Louis-Étienne Héricart de Thury

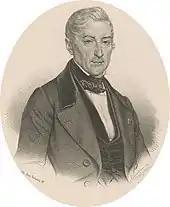
Louis-Étienne Héricart de Thury.

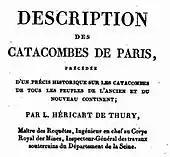
Title page of the book lion of ("Paris catacombs") published in 1815 by Héricart de Thury.

Louis-Étienne François Héricart-Ferrand, vicomte de Thury (Paris, 3 June 1776 – Rome, 15 January 1854) was a French politician and man of science. He was a mining engineer who produced more than 350 scholarly articles; was a member of numerous societies and professional associations.